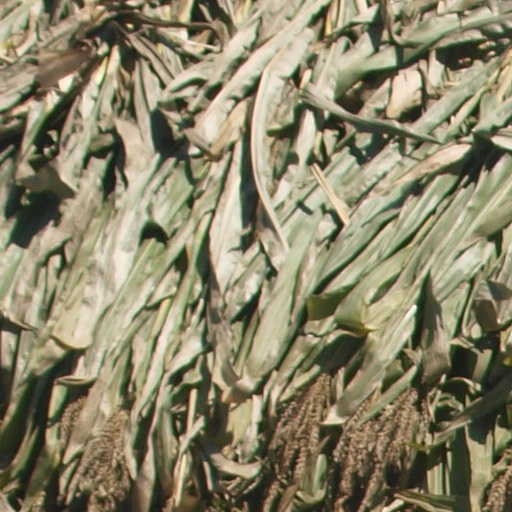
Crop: maize; corn